Mormonism and polygamy

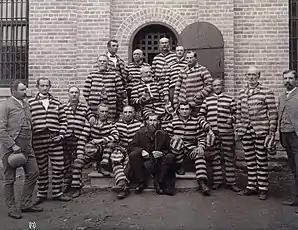
Polygamists, including George Q. Cannon, imprisoned under the Edmunds–Tucker Act, at the Utah Penitentiary in 1889.

In 1887, the Edmunds–Tucker Act allowed the disincorporation of the LDS Church and the seizure of church property; it also further extended the punishments of the Edmunds Act. On July 31 of the same year, U.S. Attorney General George Peters filed suit to seize all church assets.